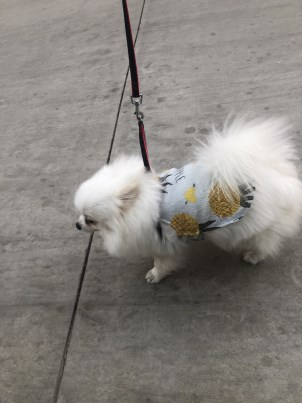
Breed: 1936-n000005-Pomeranian